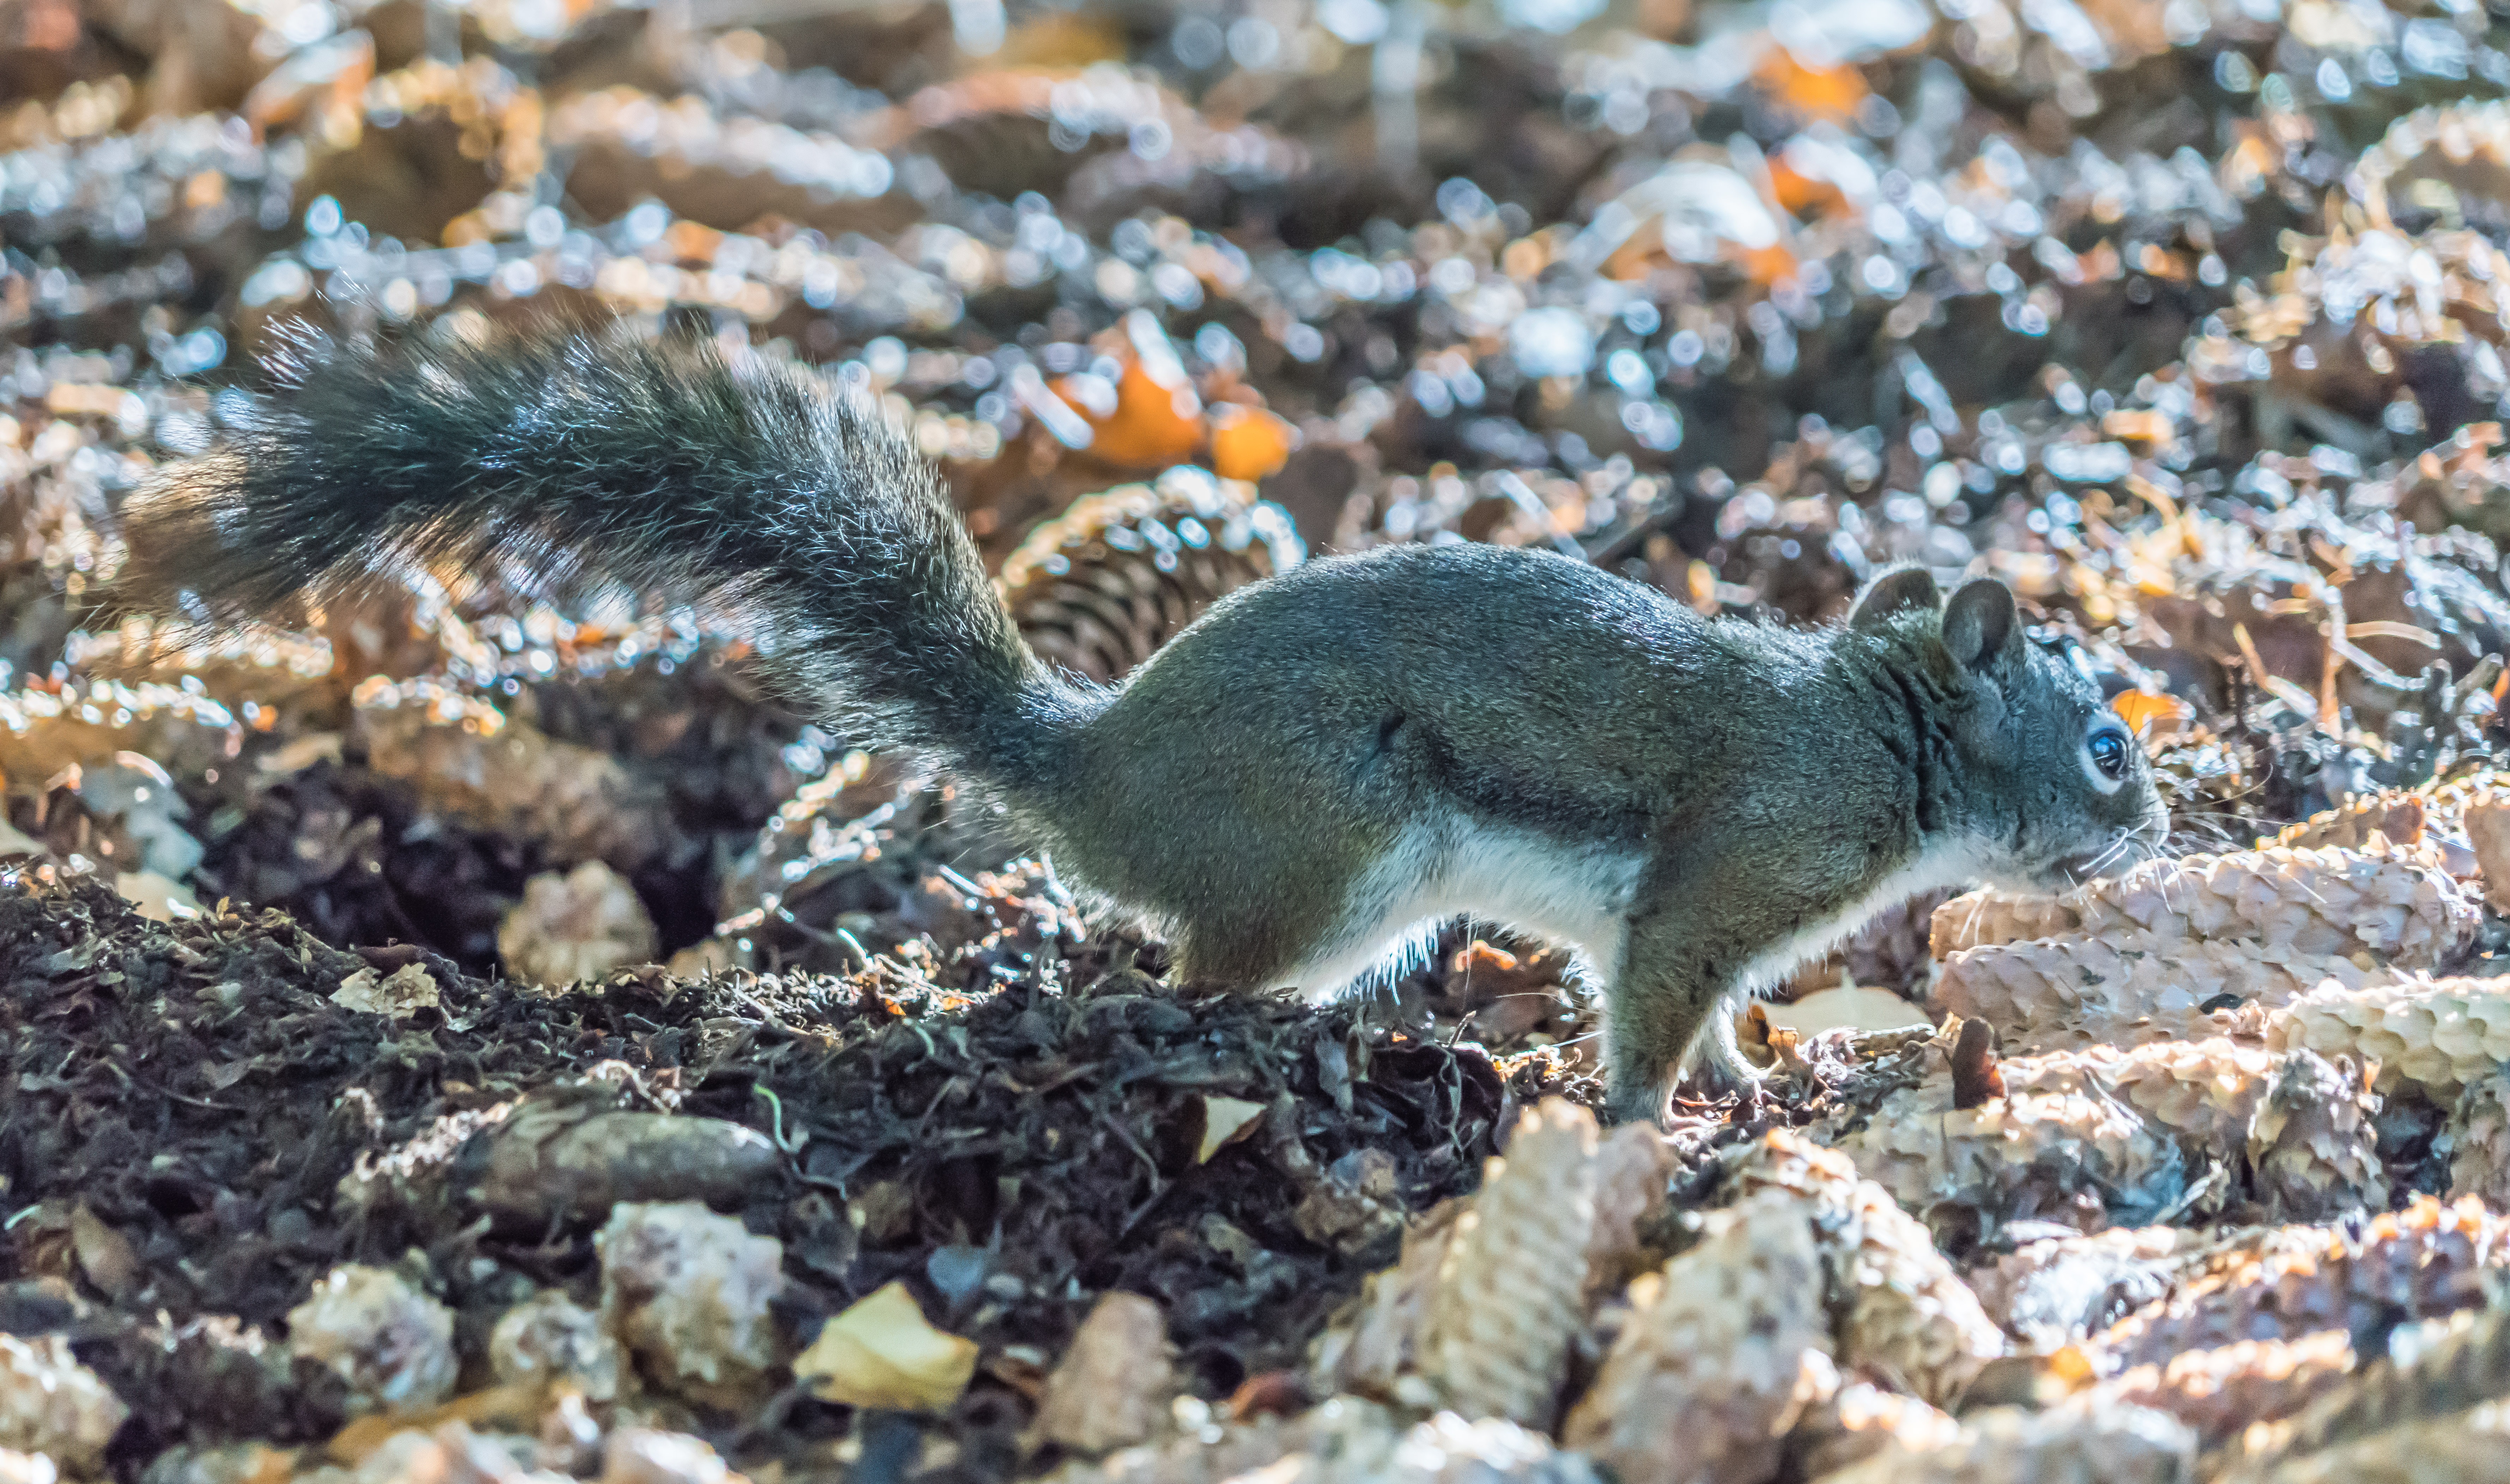
nature, forest, outdoor, animal, cute, wildlife, fur, fluffy, small, brown, mammal, squirrel, fir, rodent, fauna, beige, tail, eye, furry, vertebrate, adorable, pine cones